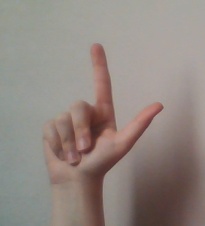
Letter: laam